Kalbarri, Western Australia

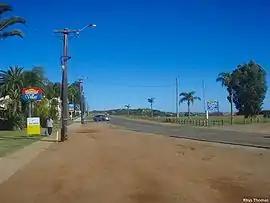
Kalbarri town

Kalbarri is a coastal town in the Mid West region located north of Perth, Western Australia. The town is located at the mouth of the Murchison River, which has an elevation of . It is connected by public transport to Perth via Transwa coach services N1 and N2.